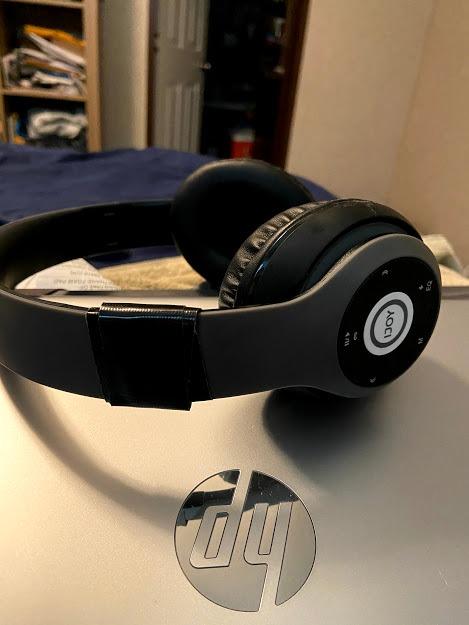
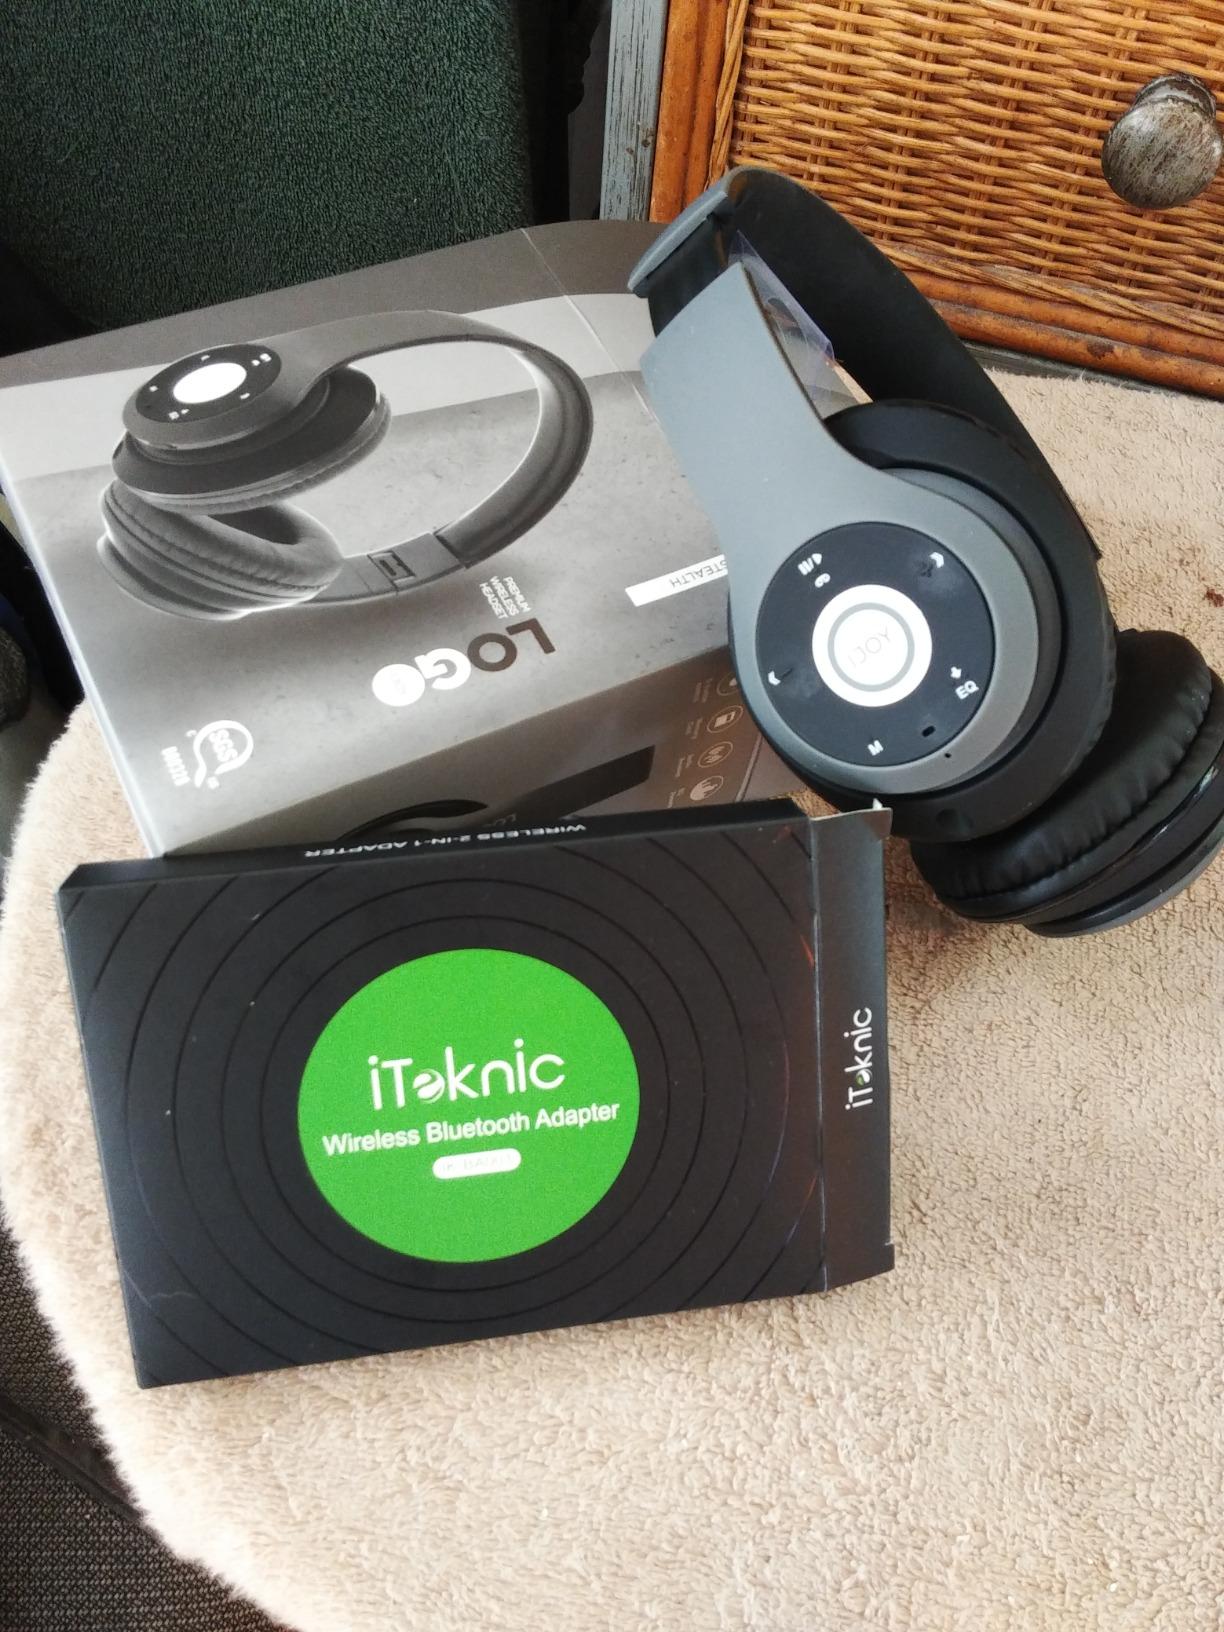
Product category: headphones
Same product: yes